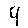
Label: 4